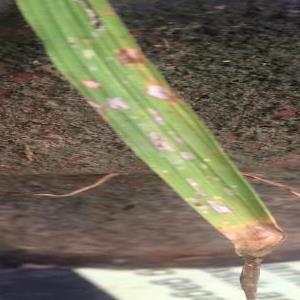
Disease: Blast